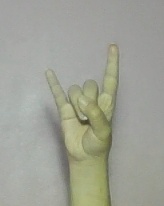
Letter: la